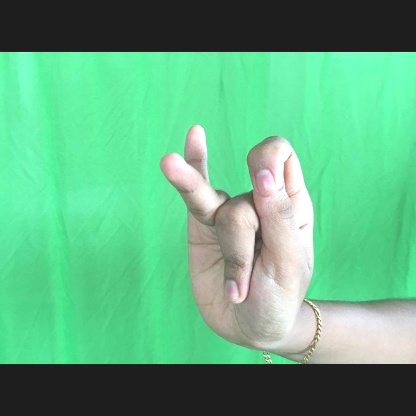
Mudra: Katakamukha